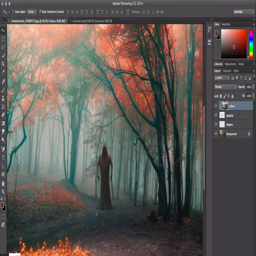
tutorial : how to composite an illustration with a photo in raster graphics editor software